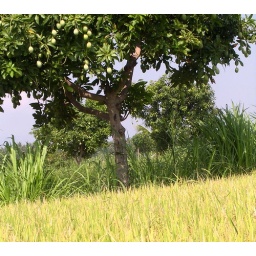
Mango tree in a rice field near Air Saneh, Bali